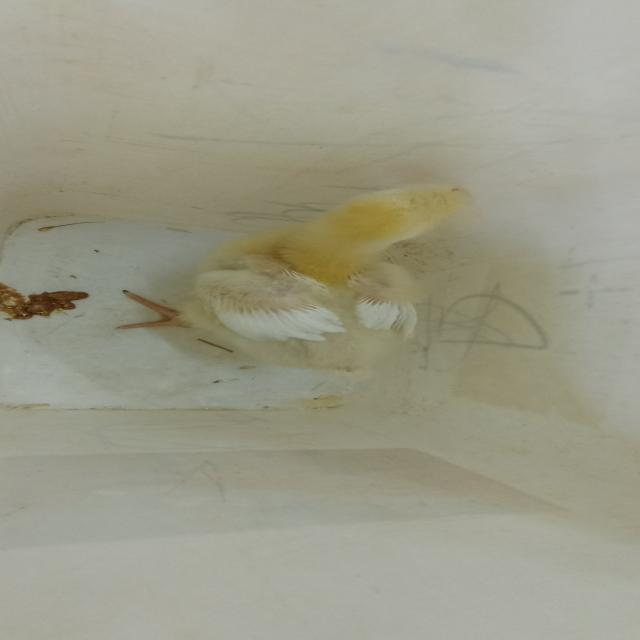
Weight: 407 g